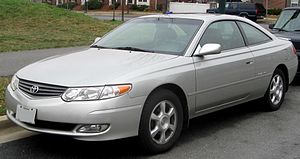
Toyota Camry / Camry (XV20, 1996−2001)
Toyota Camry er en stor mellemklassebil fra Toyota. Bilen afløste Toyota Cressida, hvis import til Europa dog først blev indstillet i efteråret 1985 og til andre eksportmarkeder i efteråret 1992.